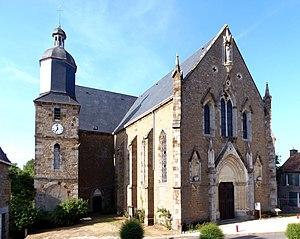
La Carneille (Normandie, France). L'église Saint-Pierre-et-Saint Paul.
La Carneille est une ancienne commune française, située dans le département de l'Orne en région Normandie, devenue le 1ᵉʳ janvier 2016 une commune déléguée au sein de la commune nouvelle d'Athis-Val de Rouvre.